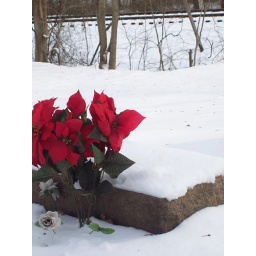
A tomb stone close up covered in snow with red flowers.